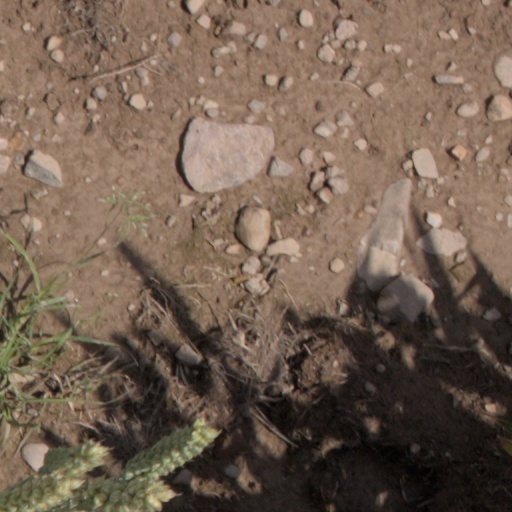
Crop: wheat